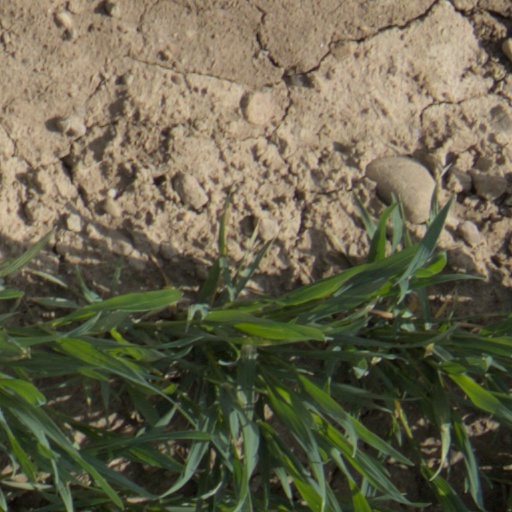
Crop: wheat